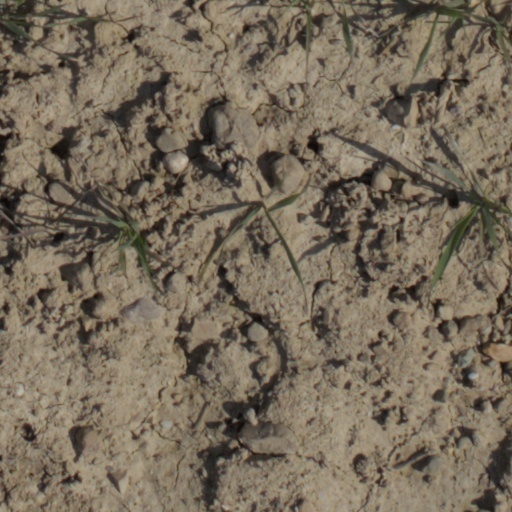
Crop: wheat